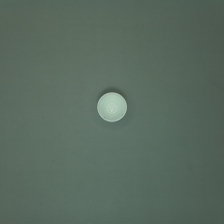
Color: white/transparent
Cap type: standard cap